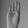
ASL letter: B